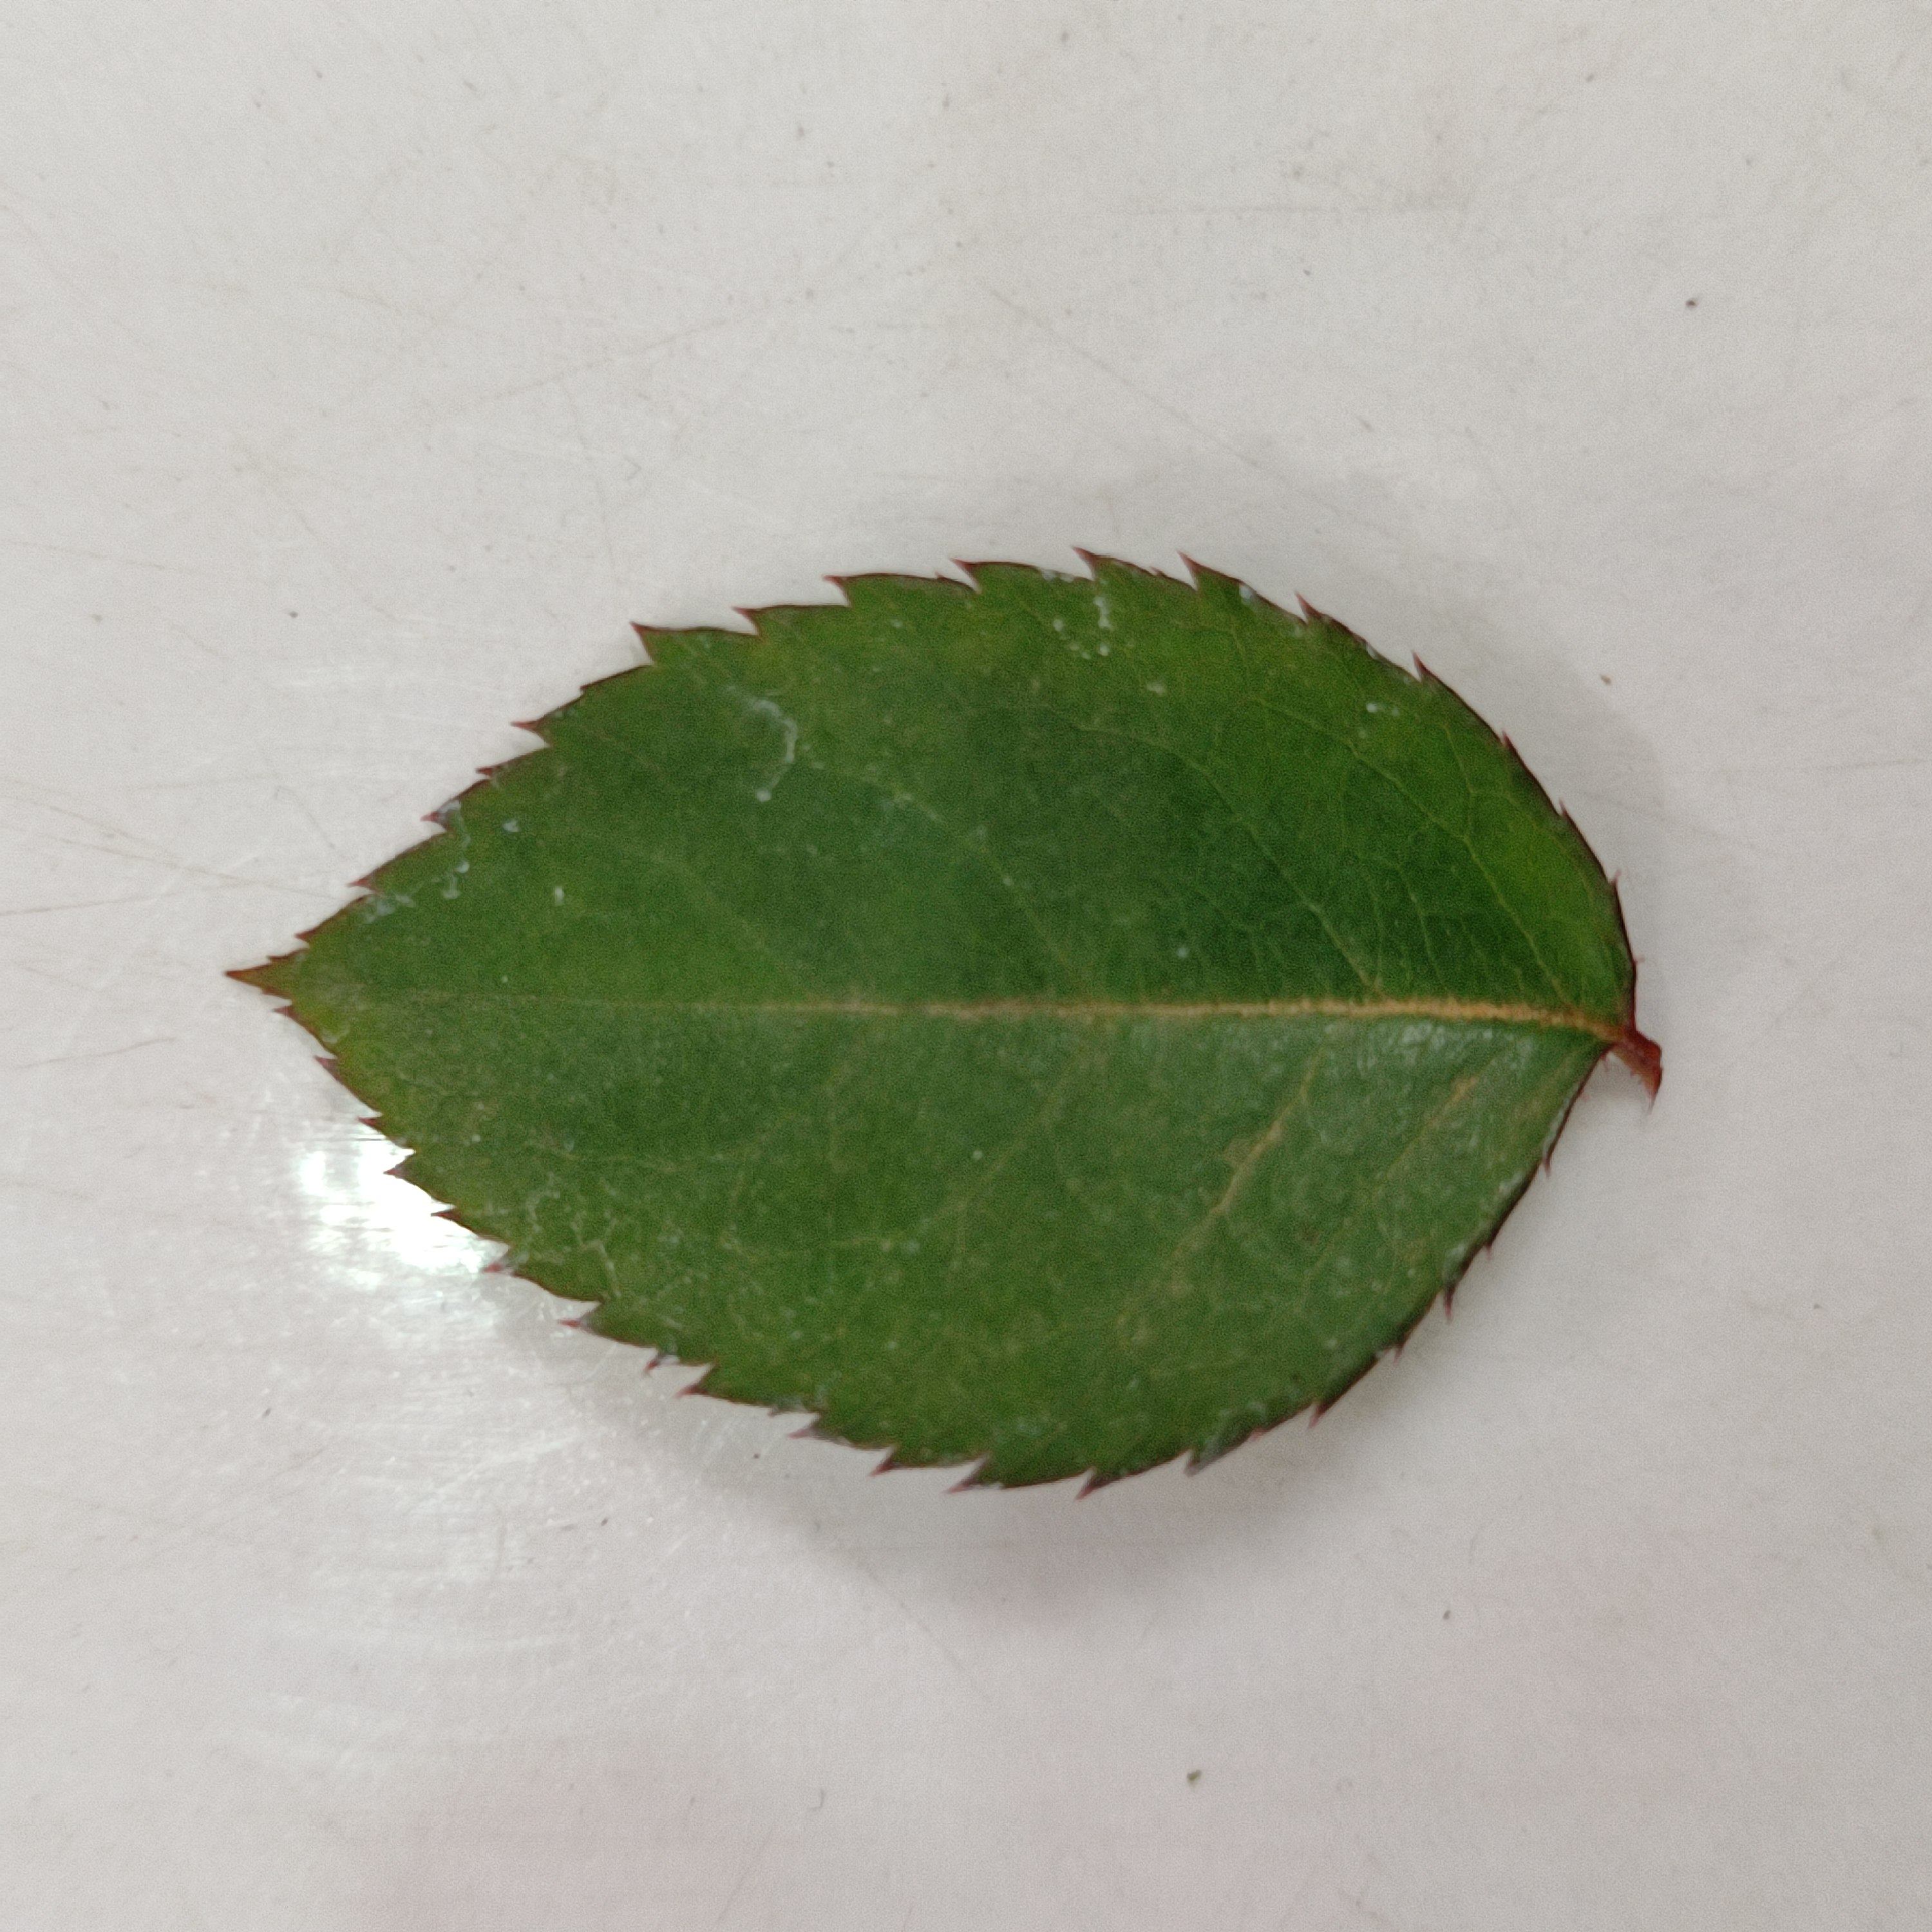
Label: Healthy Leaf